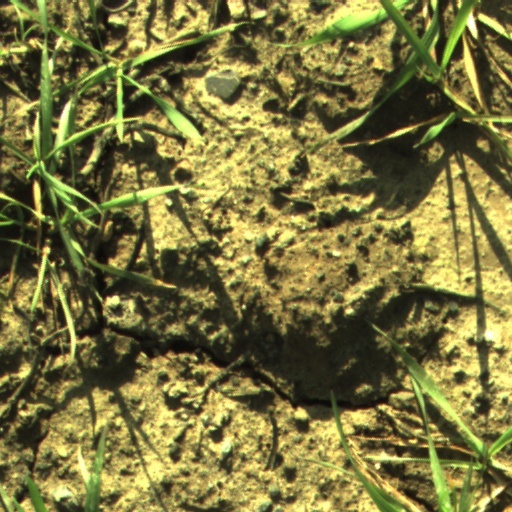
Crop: wheat